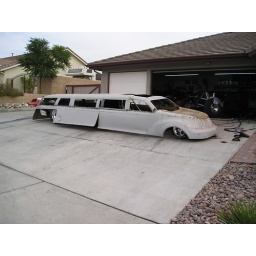
white trash! jet car in the driveway